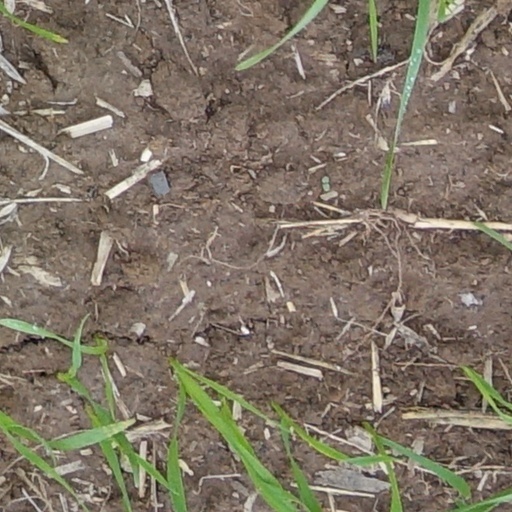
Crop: wheat